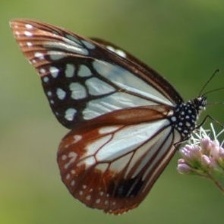
Species: CHESTNUT